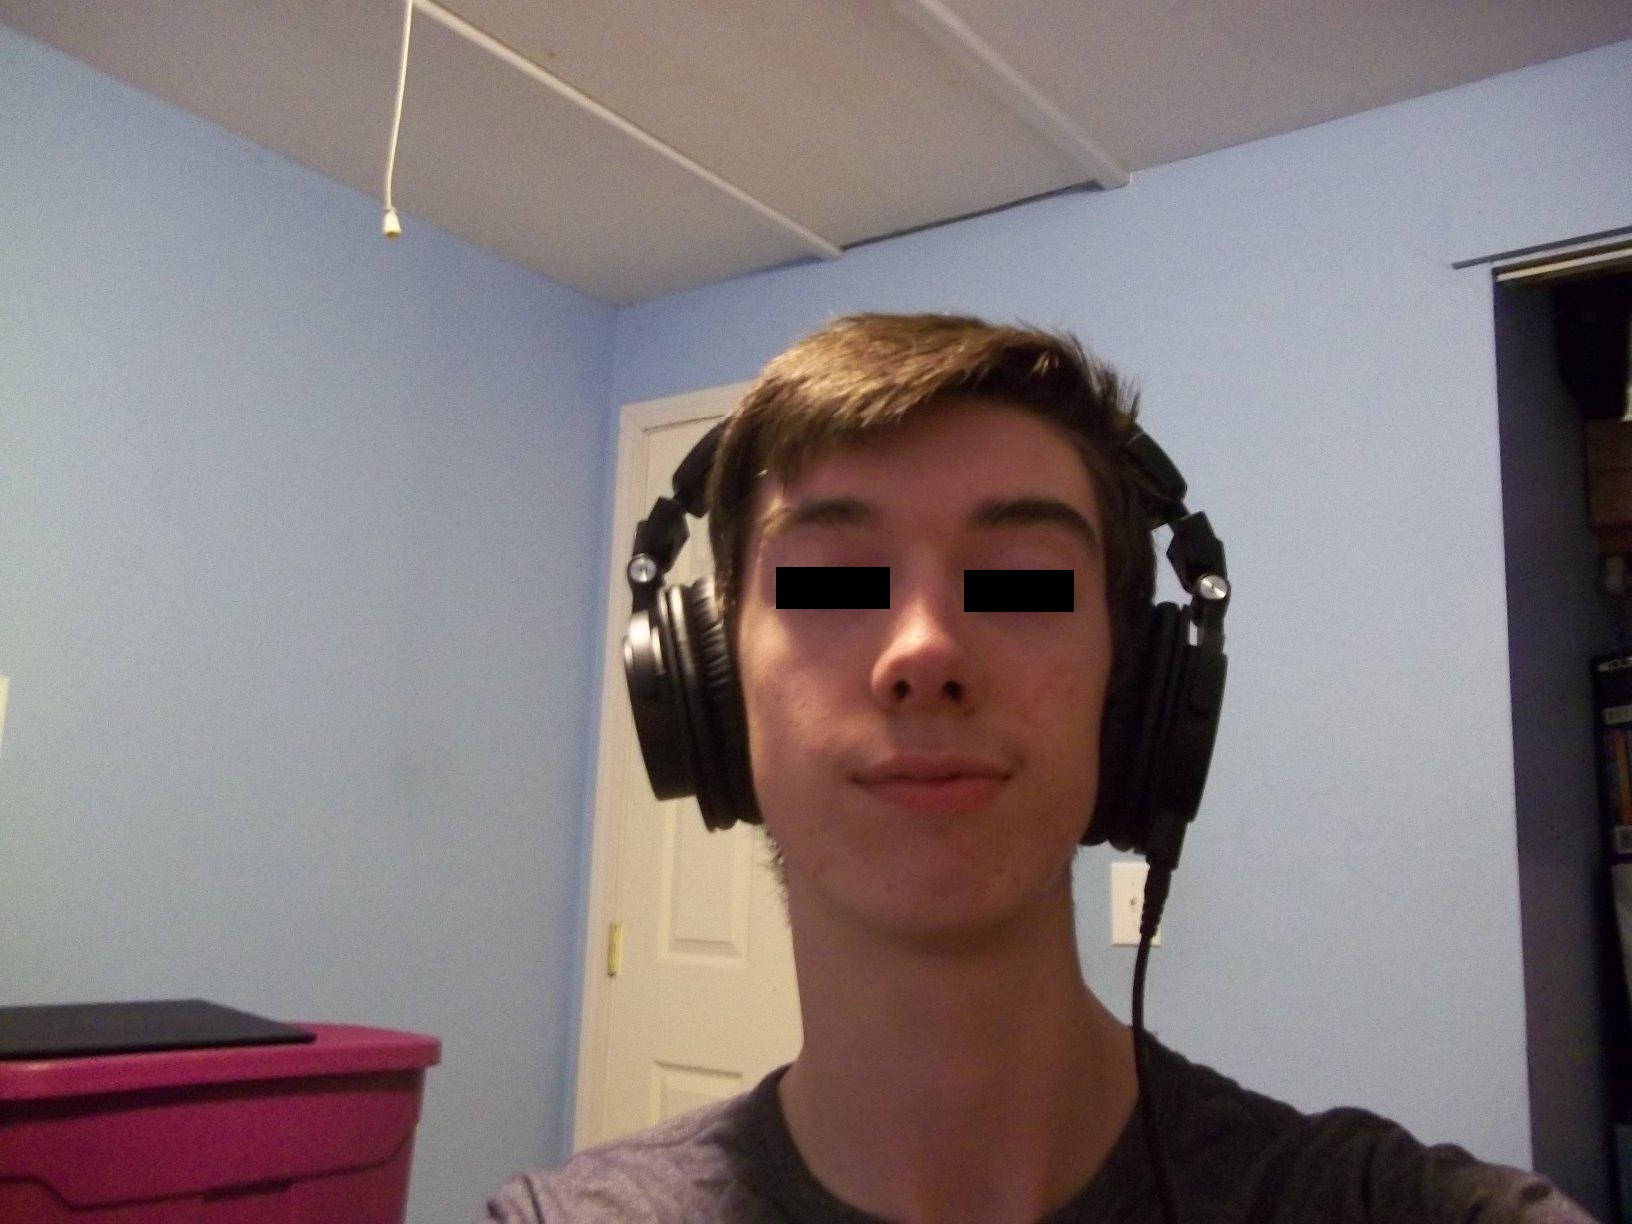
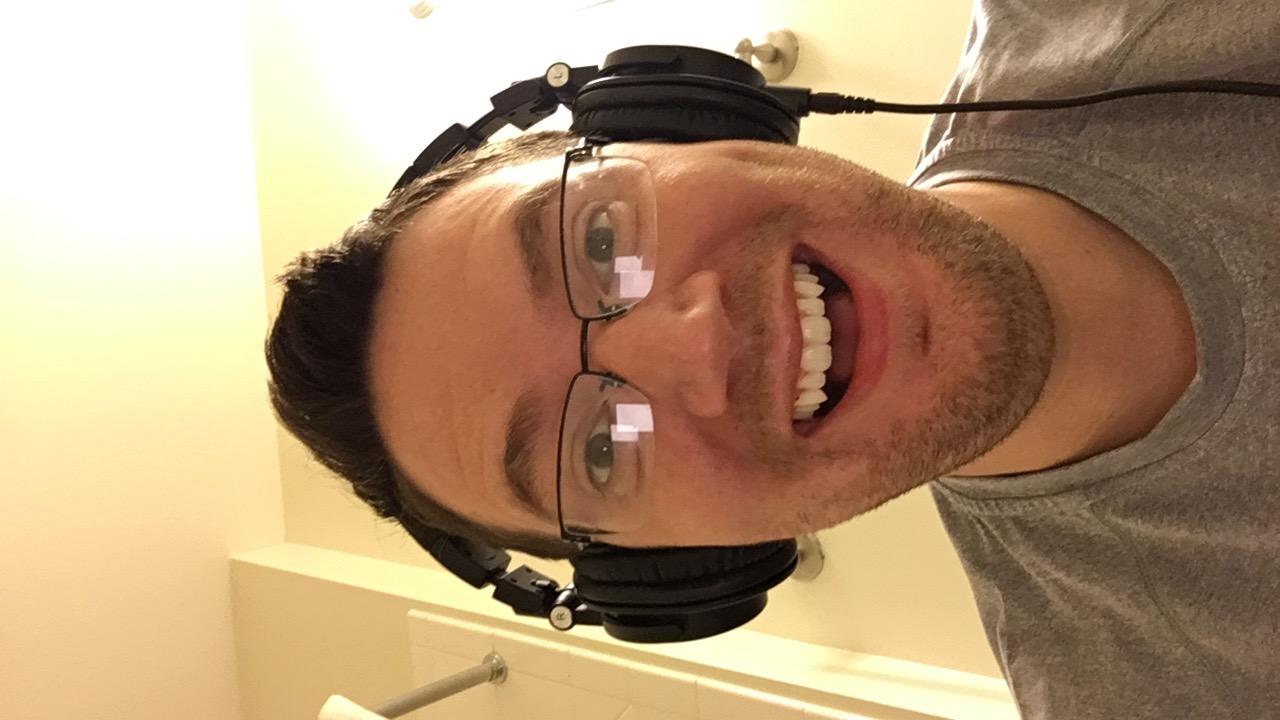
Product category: headphones
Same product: yes